Mickey Thomas (singer)

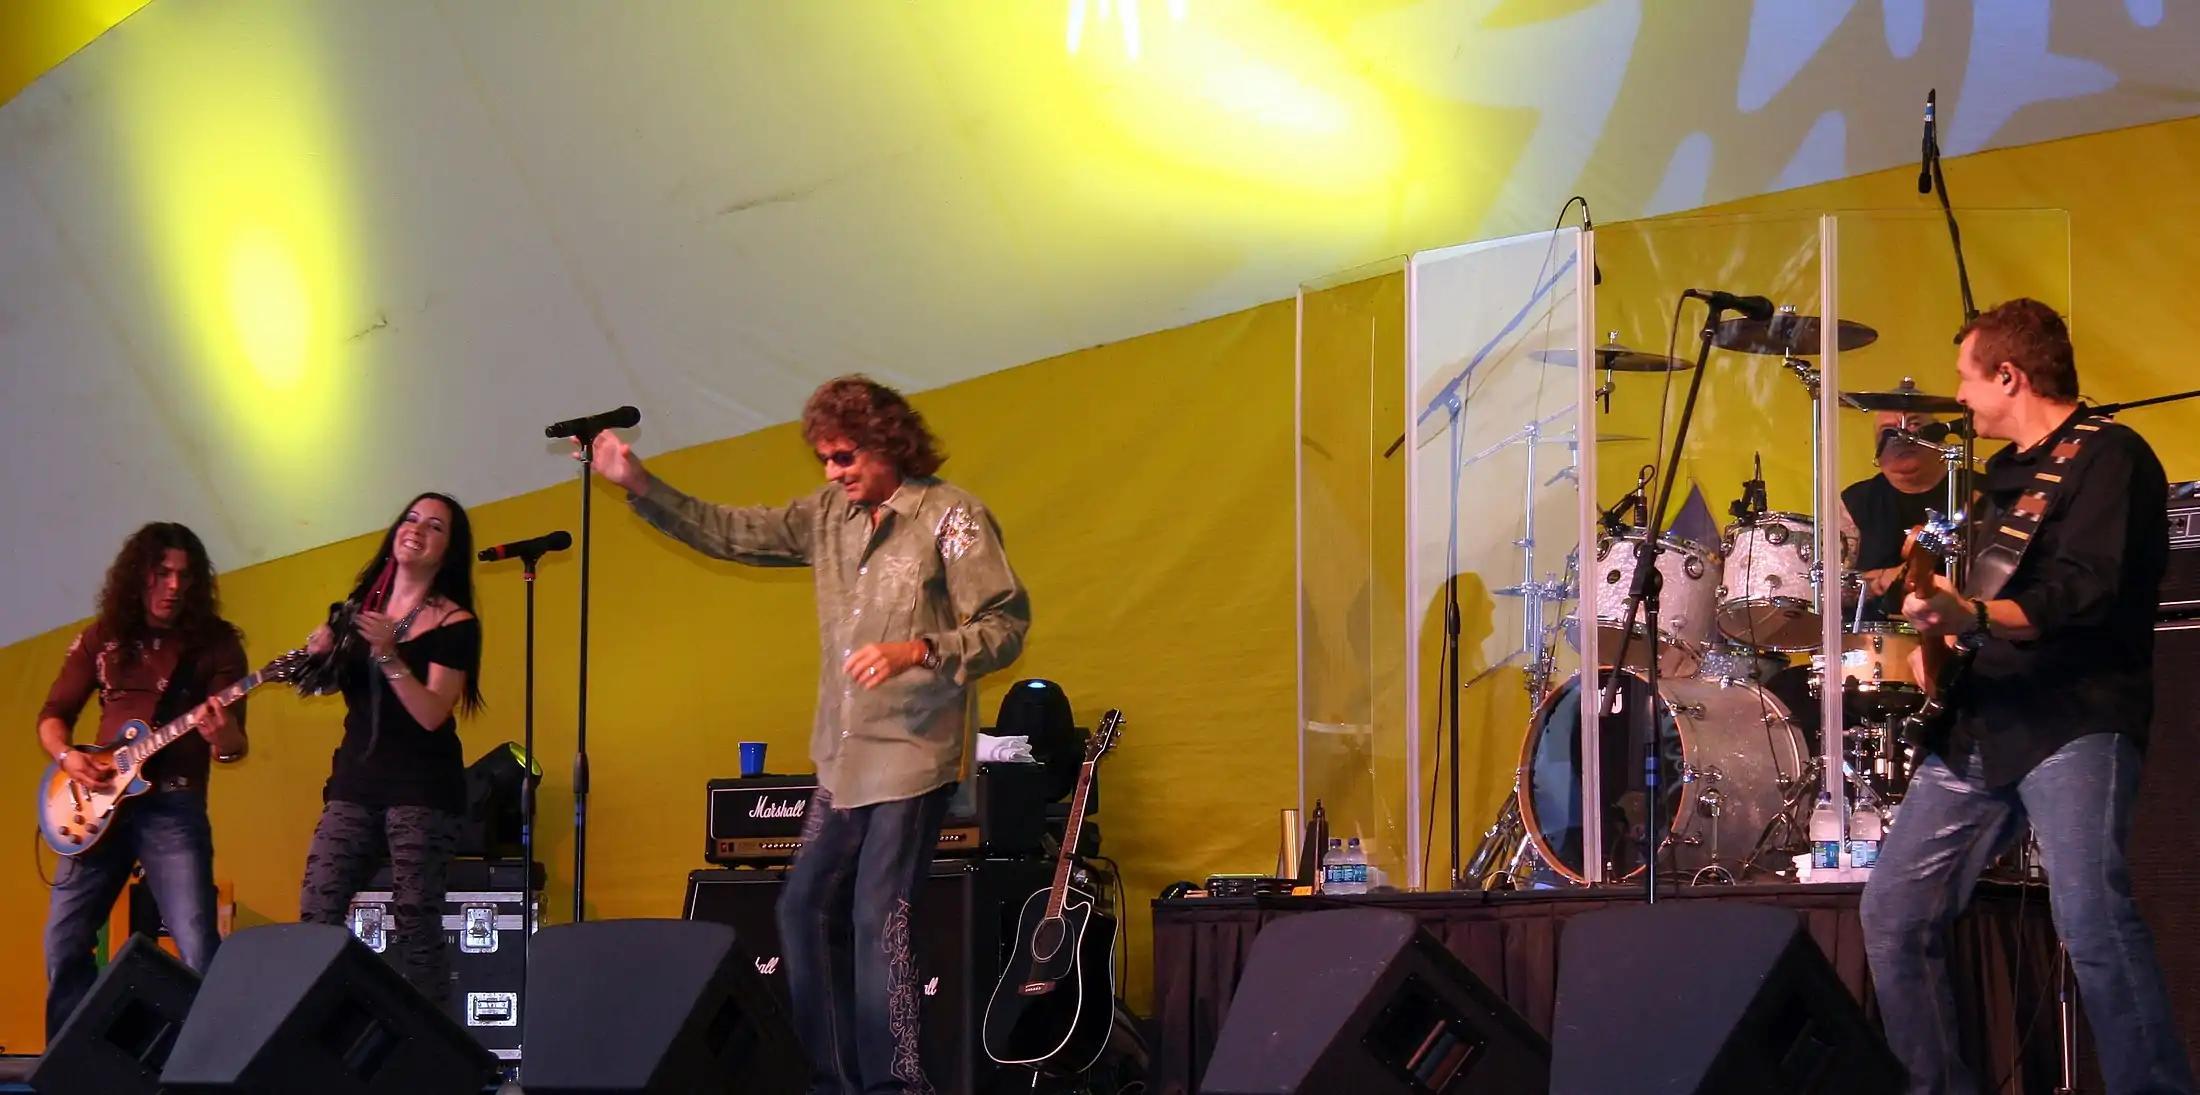
Starship featuring Mickey Thomas in 2010

Starship was let go by their record label RCA and became inactive in 1991. In early 1992, Mickey Thomas revived Starship as "Starship featuring Mickey Thomas" and touring has continued with this title. The band's "Loveless Fascination" was released on September 17, 2013. The band performed at the Streamy Awards on September 8, 2014.